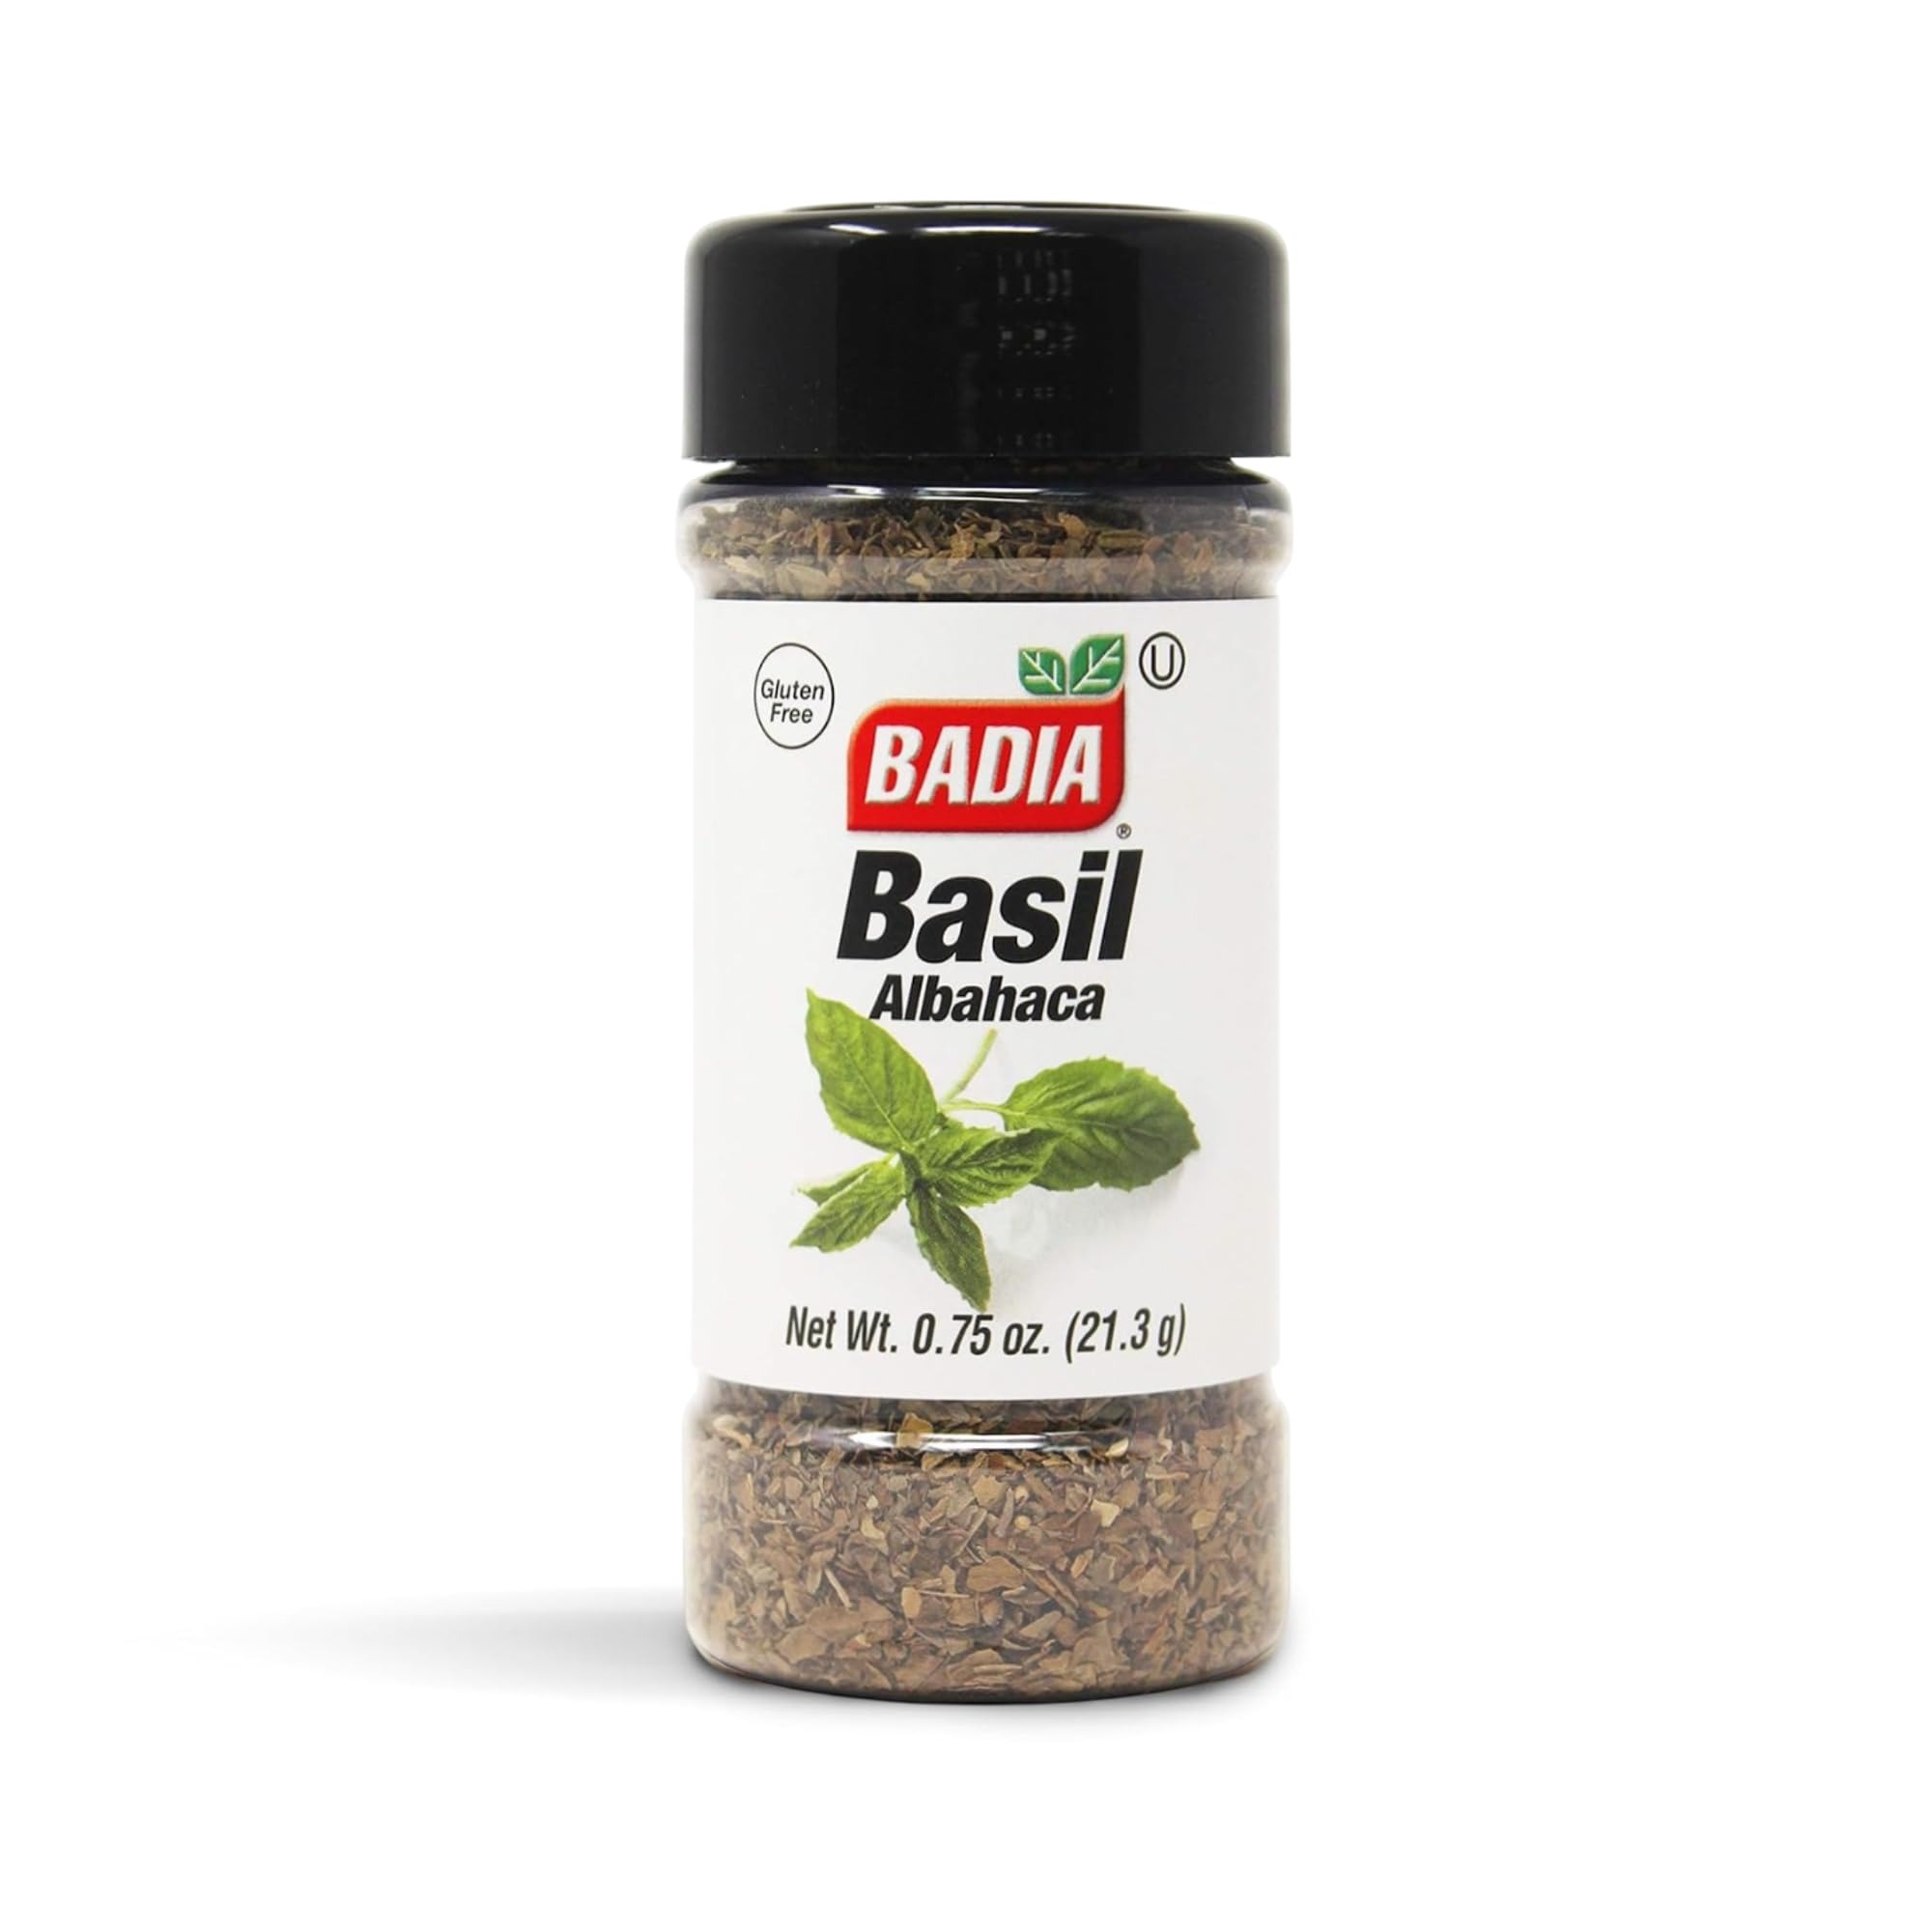
Item Name: Badia Basil Leaves, 0.75 oz – Sweet Aromatic Herb for Cooking, Pasta, Pizza, Sauces, Salads, and Seasoning – Essential for Italian Recipes
Bullet Point 1: SWEET AND AROMATIC BASIL – Badia Basil delivers a vibrant, slightly sweet flavor and a fresh aroma that brings a burst of Mediterranean character to your favorite dishes – perfect for home cooks and chefs alike
Bullet Point 2: VERSATILE HERB FOR EVERYDAY COOKING – Add to pasta sauces, pizza, salads, soups, marinades, and roasted vegetables – enhances both traditional and creative recipes with a smooth, herbal taste that complements a wide variety of foods
Bullet Point 3: FRESHLY PACKAGED FOR FULL FLAVOR – Carefully dried and packed to preserve maximum flavor and aroma – ensures your dishes get the garden-fresh essence of basil in every sprinkle
Bullet Point 4: CONVENIENT SIZE – Ideal for kitchens, quick recipes, and everyday seasoning needs – a pantry staple that fits perfectly into your spice collection without taking up extra space
Bullet Point 5: Trusted Heritage: Badia Spices, a family-owned company since 1967, has built a global reputation for providing premium, authentic seasonings inspired by rich culinary traditions from around the world
Value: 0.75
Unit: Ounce

Price: 2.785